Pipe banner

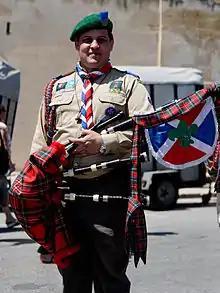
A Malta Scout bagpiper with pipe banner

A pipe banner is a decorative flag for the Scottish Highland bagpipes. It is used when a piper performs at high-profile or State occasions where the pipe banner will be tied to the bass drone of her or his bagpipes. It is a rather expensive handmade item embroidered with bullion threads.